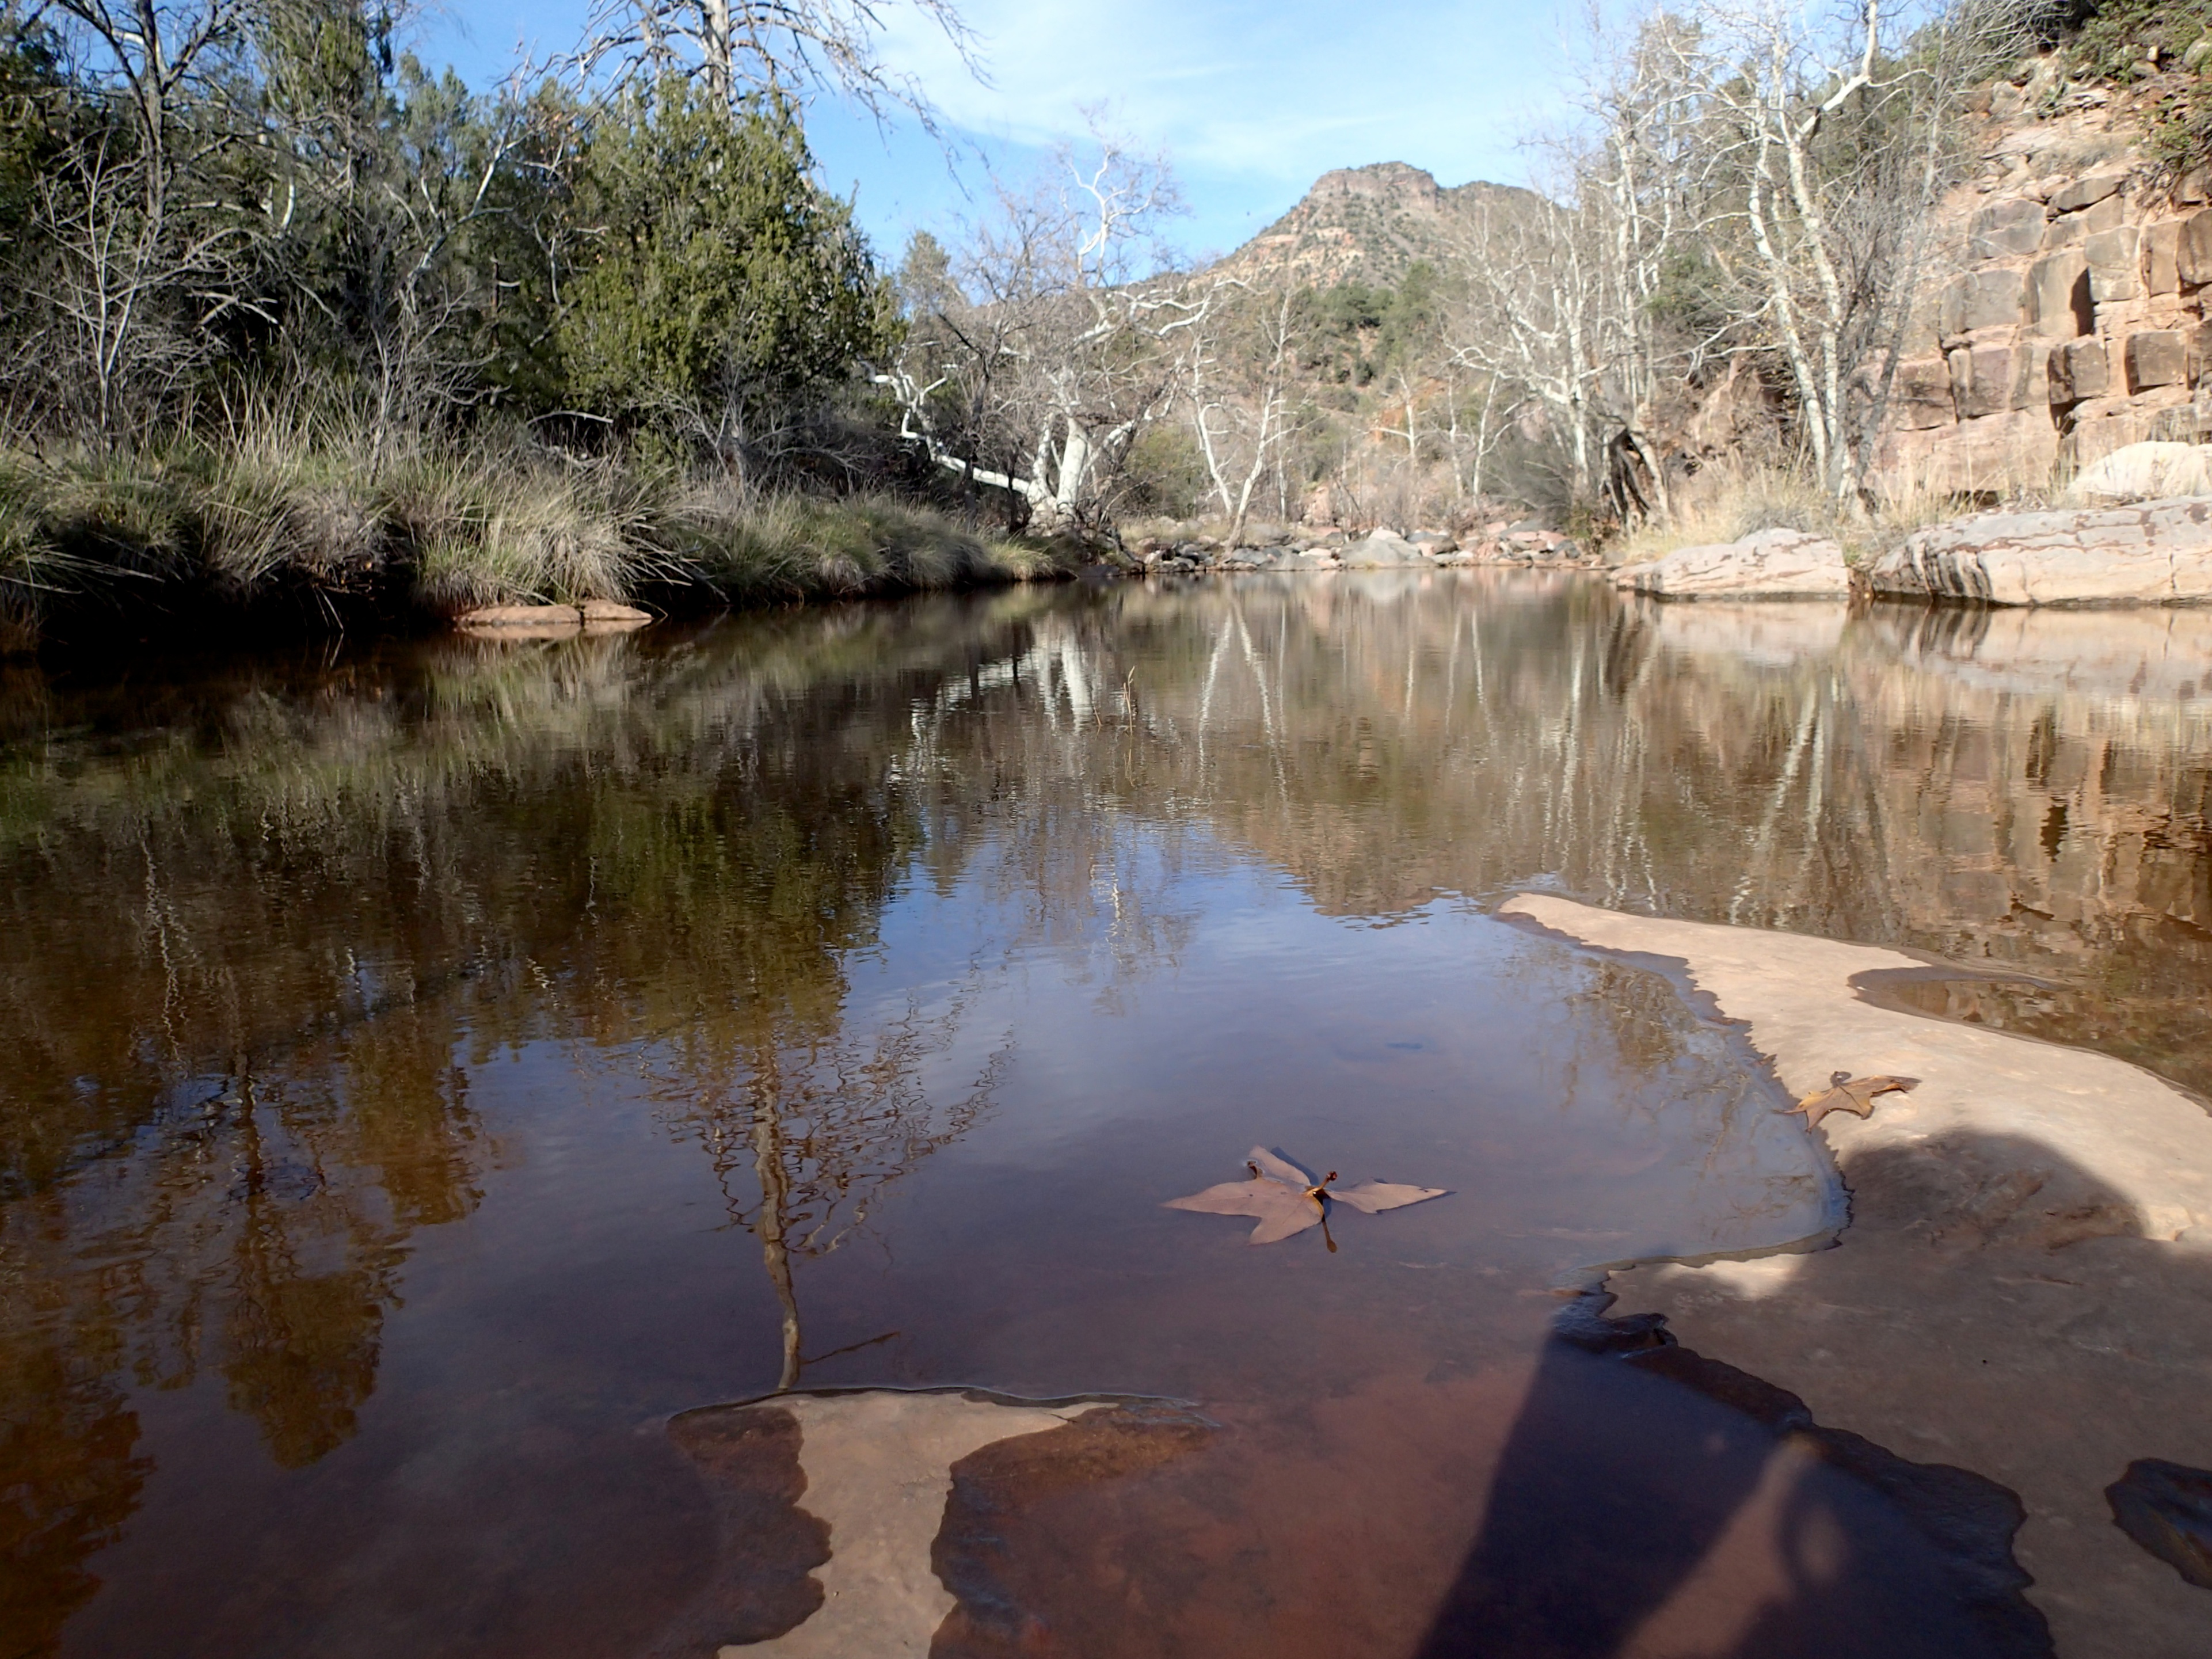
landscape, water, wilderness, lake, river, valley, pond, stream, reflection, reservoir, body of water, cool image